List of Iron Fist characters

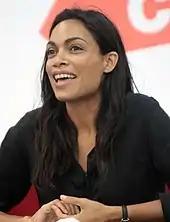
Rosario Dawson

Claire Temple (portrayed by Rosario Dawson) is a former nurse from Hell's Kitchen who joins Wing's dojo.